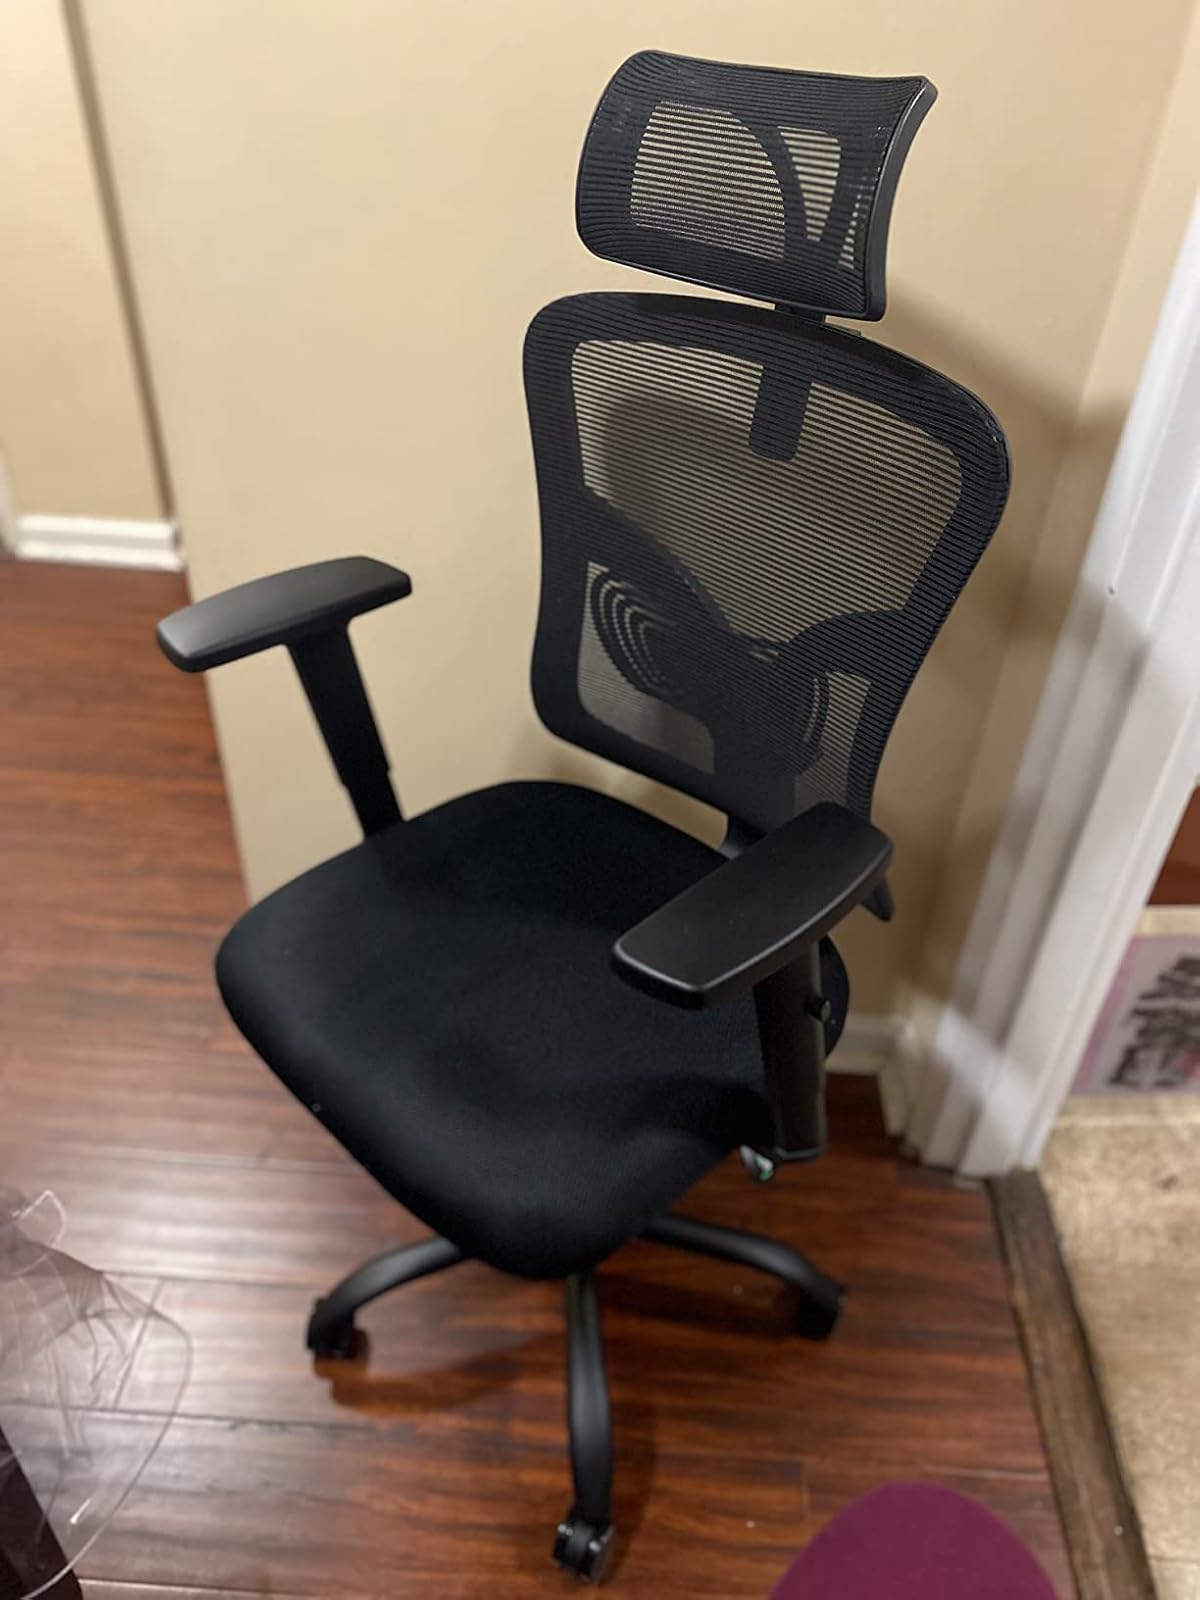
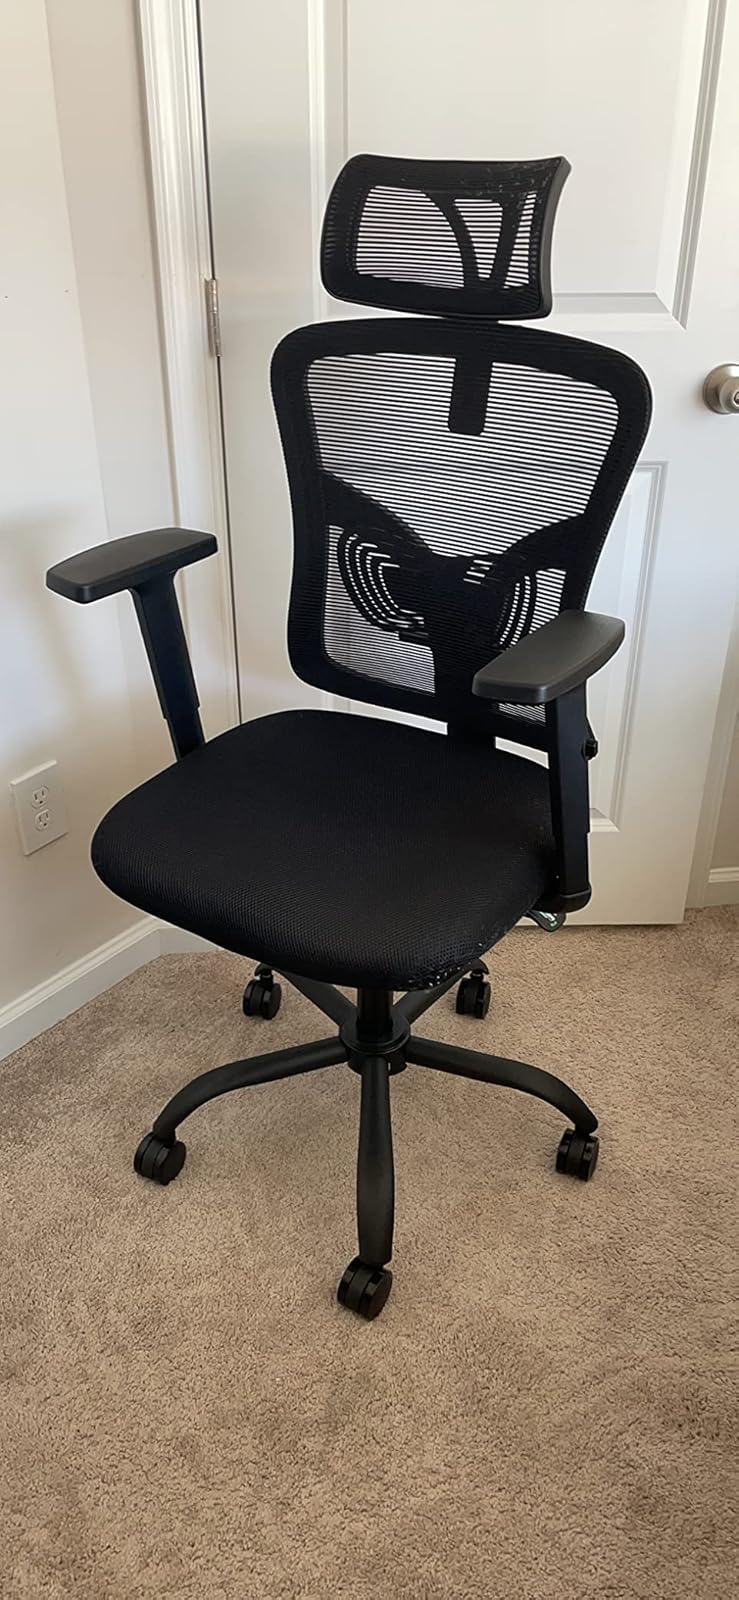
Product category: items_chair
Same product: yes